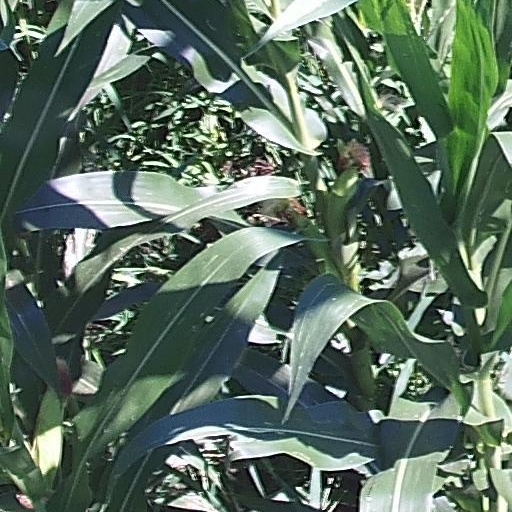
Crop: maize; corn